Aleksandrs Fertovs

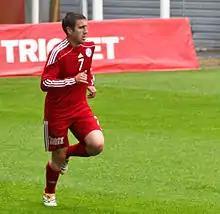
Aleksandrs Fertovs playing for Skonto

Aleksandrs Fertovs (born 16 June 1987) is a Latvian former professional footballer who played as a midfielder. Fertovs's nickname in Latvia is Kaķis (Cat).